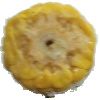
Label: Corn 1